Simon Sinek

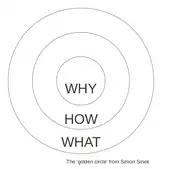
Three concentric circles, with the inner circle labeled Why, the middle circle labeled How, and the outer circle labeled What

Sinek began his career at the New York ad agencies Euro RSCG and Ogilvy & Mather, then launched his own business, Sinek Partners.